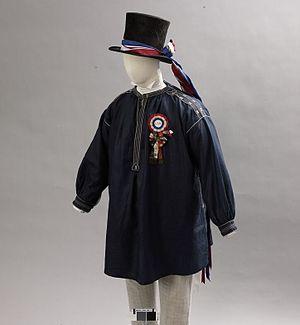
Un conscrit est un jeune homme appelé sous les drapeaux pour effectuer son service national.